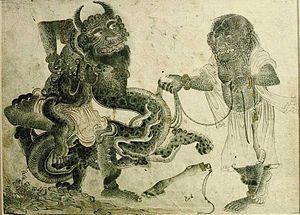
La représentation figurée dans les arts de l'Islam, c'est-à-dire, la production d'images figuratives d'êtres vivants, et en particulier des prophètes, dont Mahomet, fait l'objet de débats complexes dans la civilisation islamique, à l'intersection de facteurs artistiques, religieux, sociaux, politiques et philosophiques.
Mohamed Siyah Qalem est un enlumineur qui vécut au XVᵉ siècle, sous la dynastie des Timourides. Aucune source ne nous démontre l'identité de cette personne.